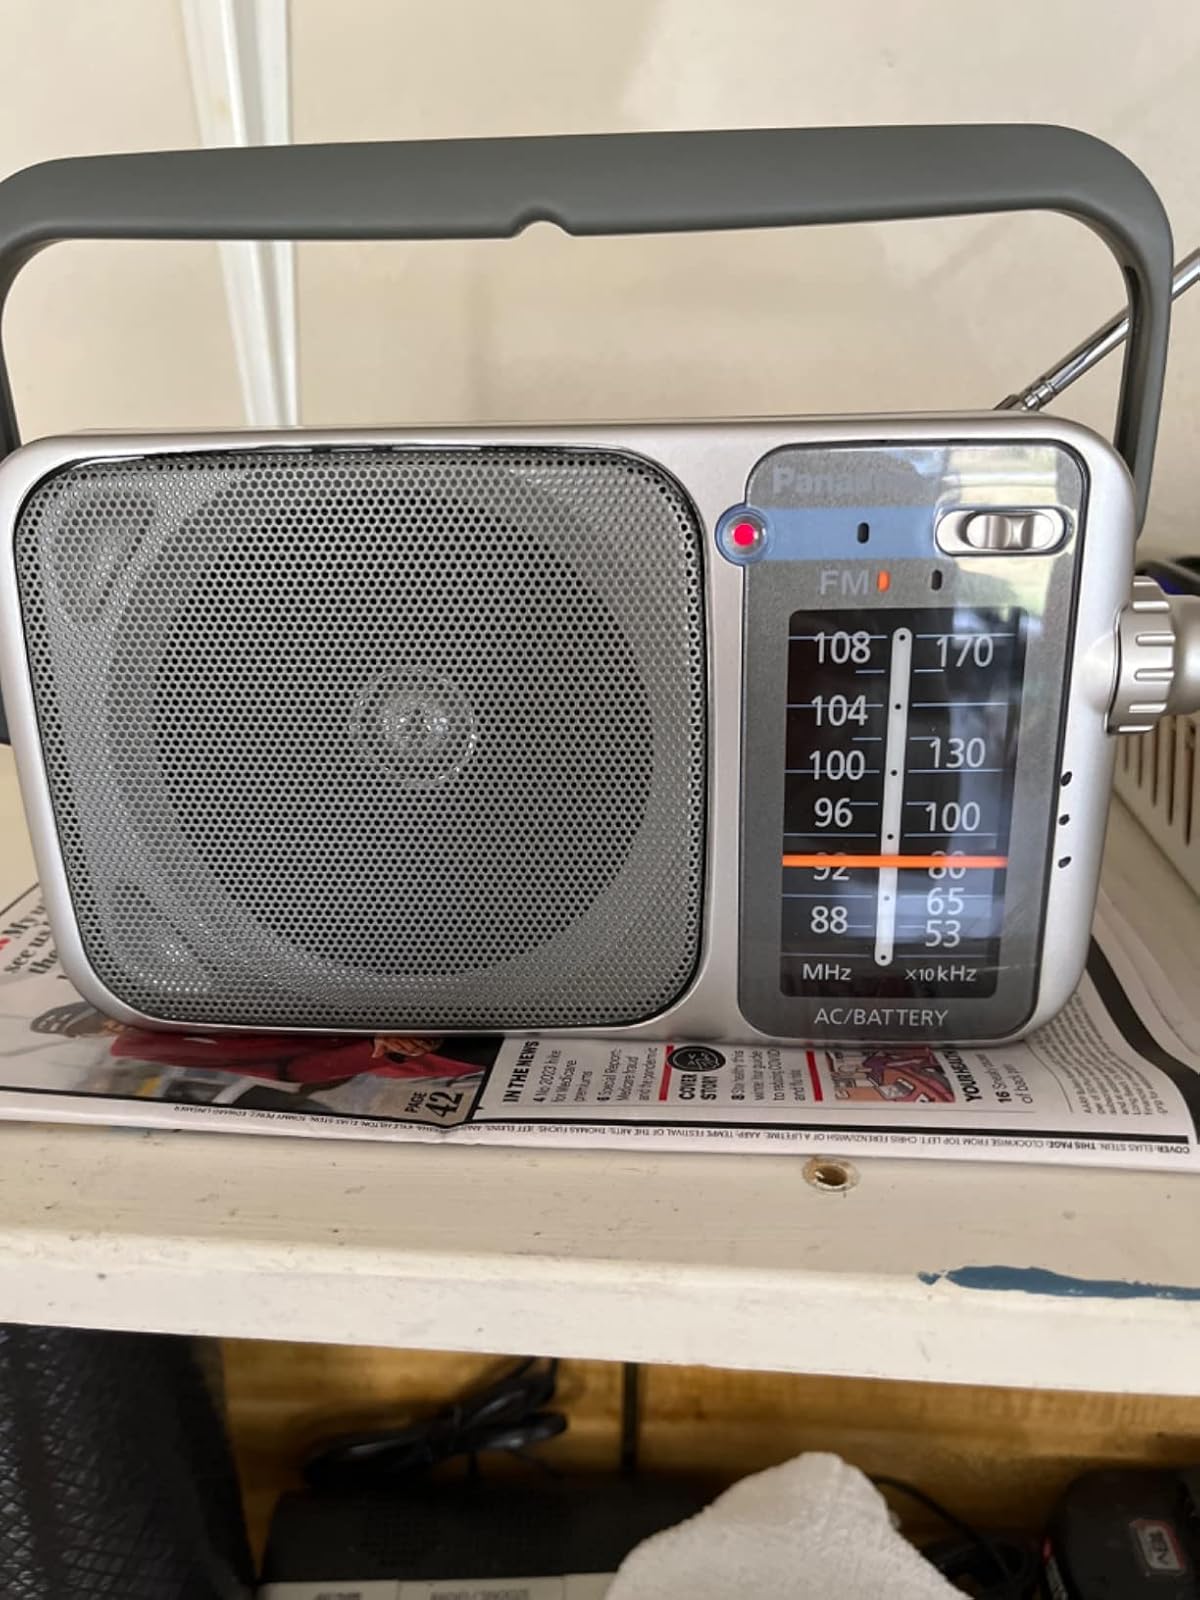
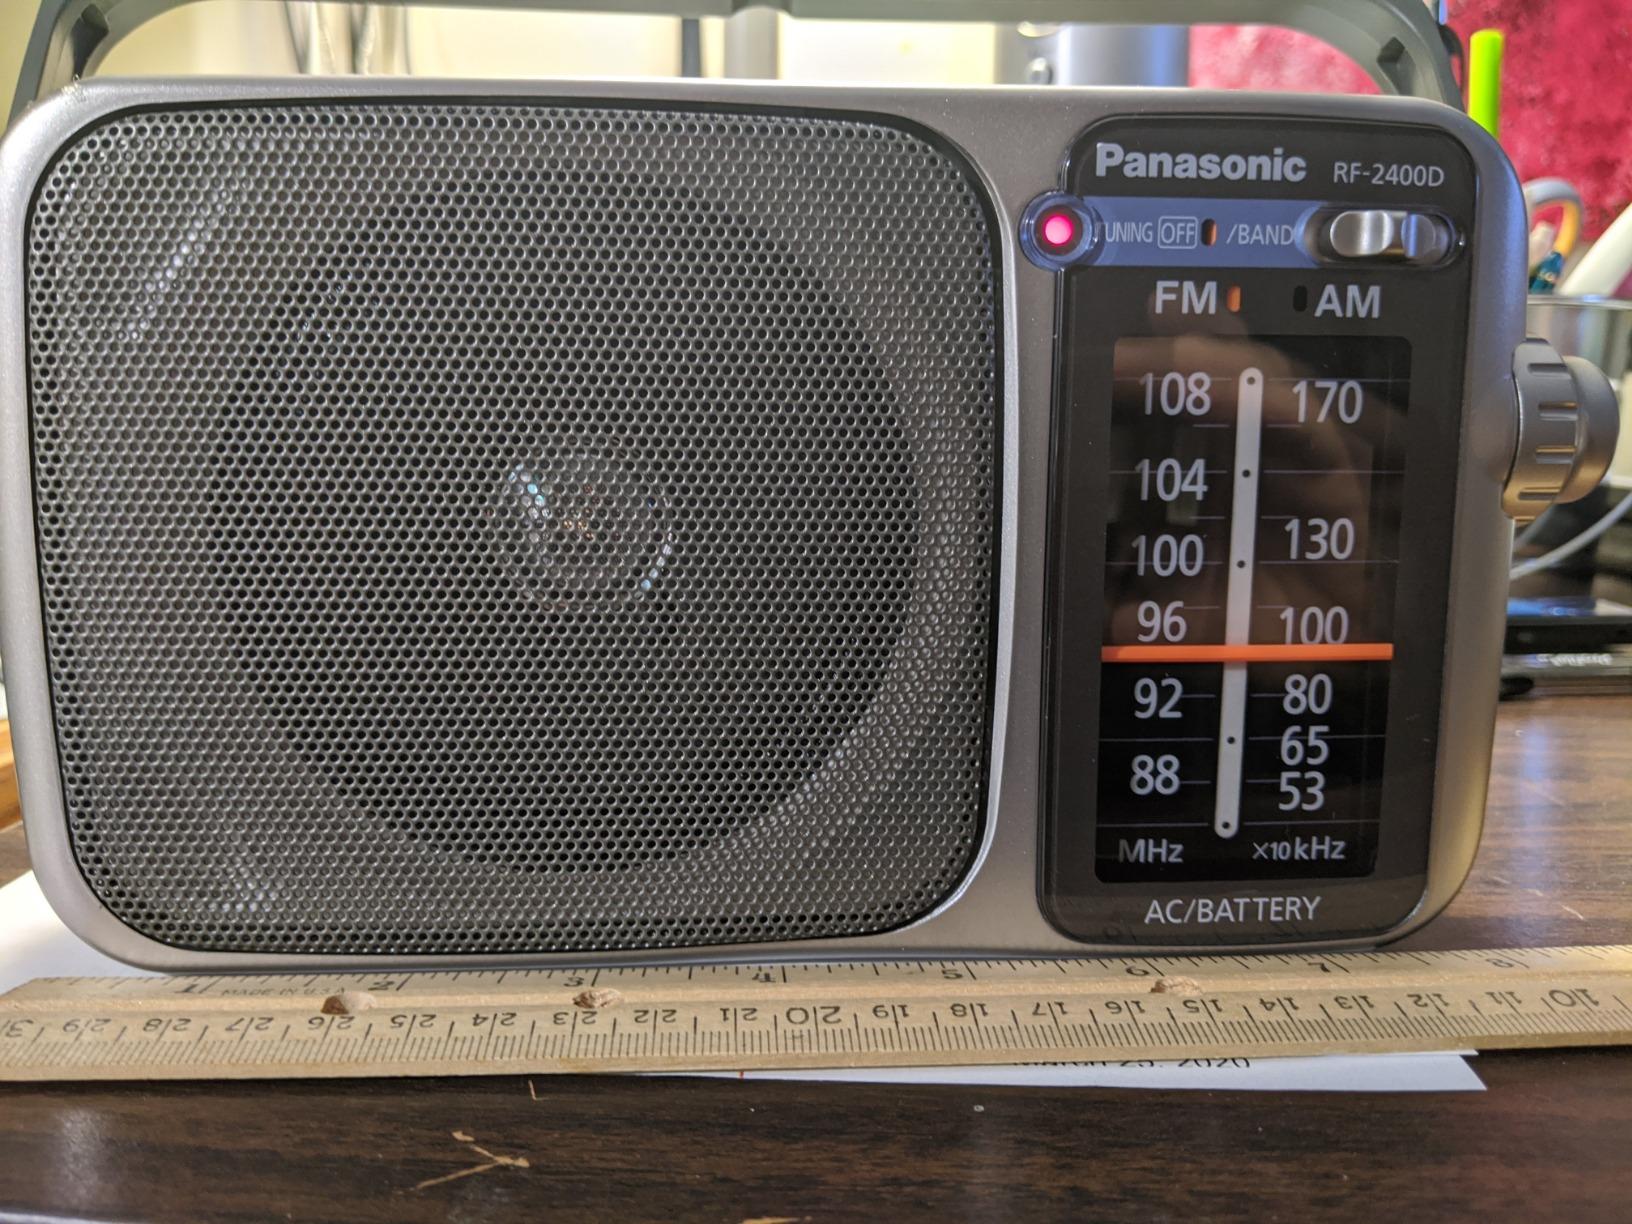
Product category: radio
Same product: yes